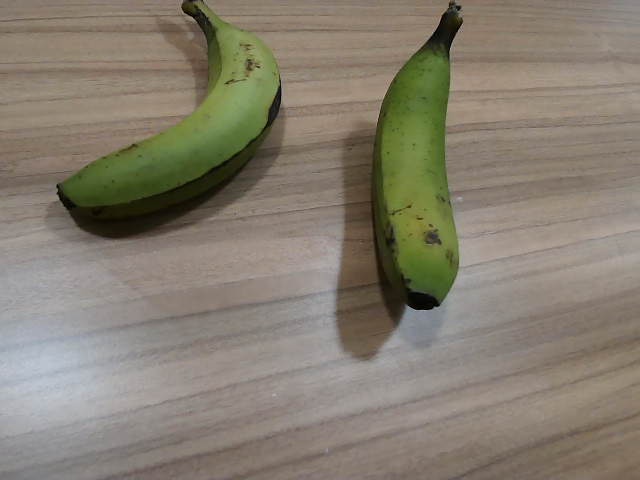
Label: Raw_Banana